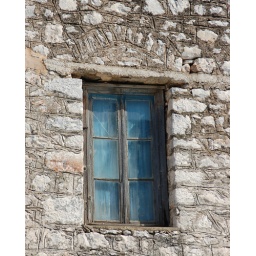
Blue windows in stone building